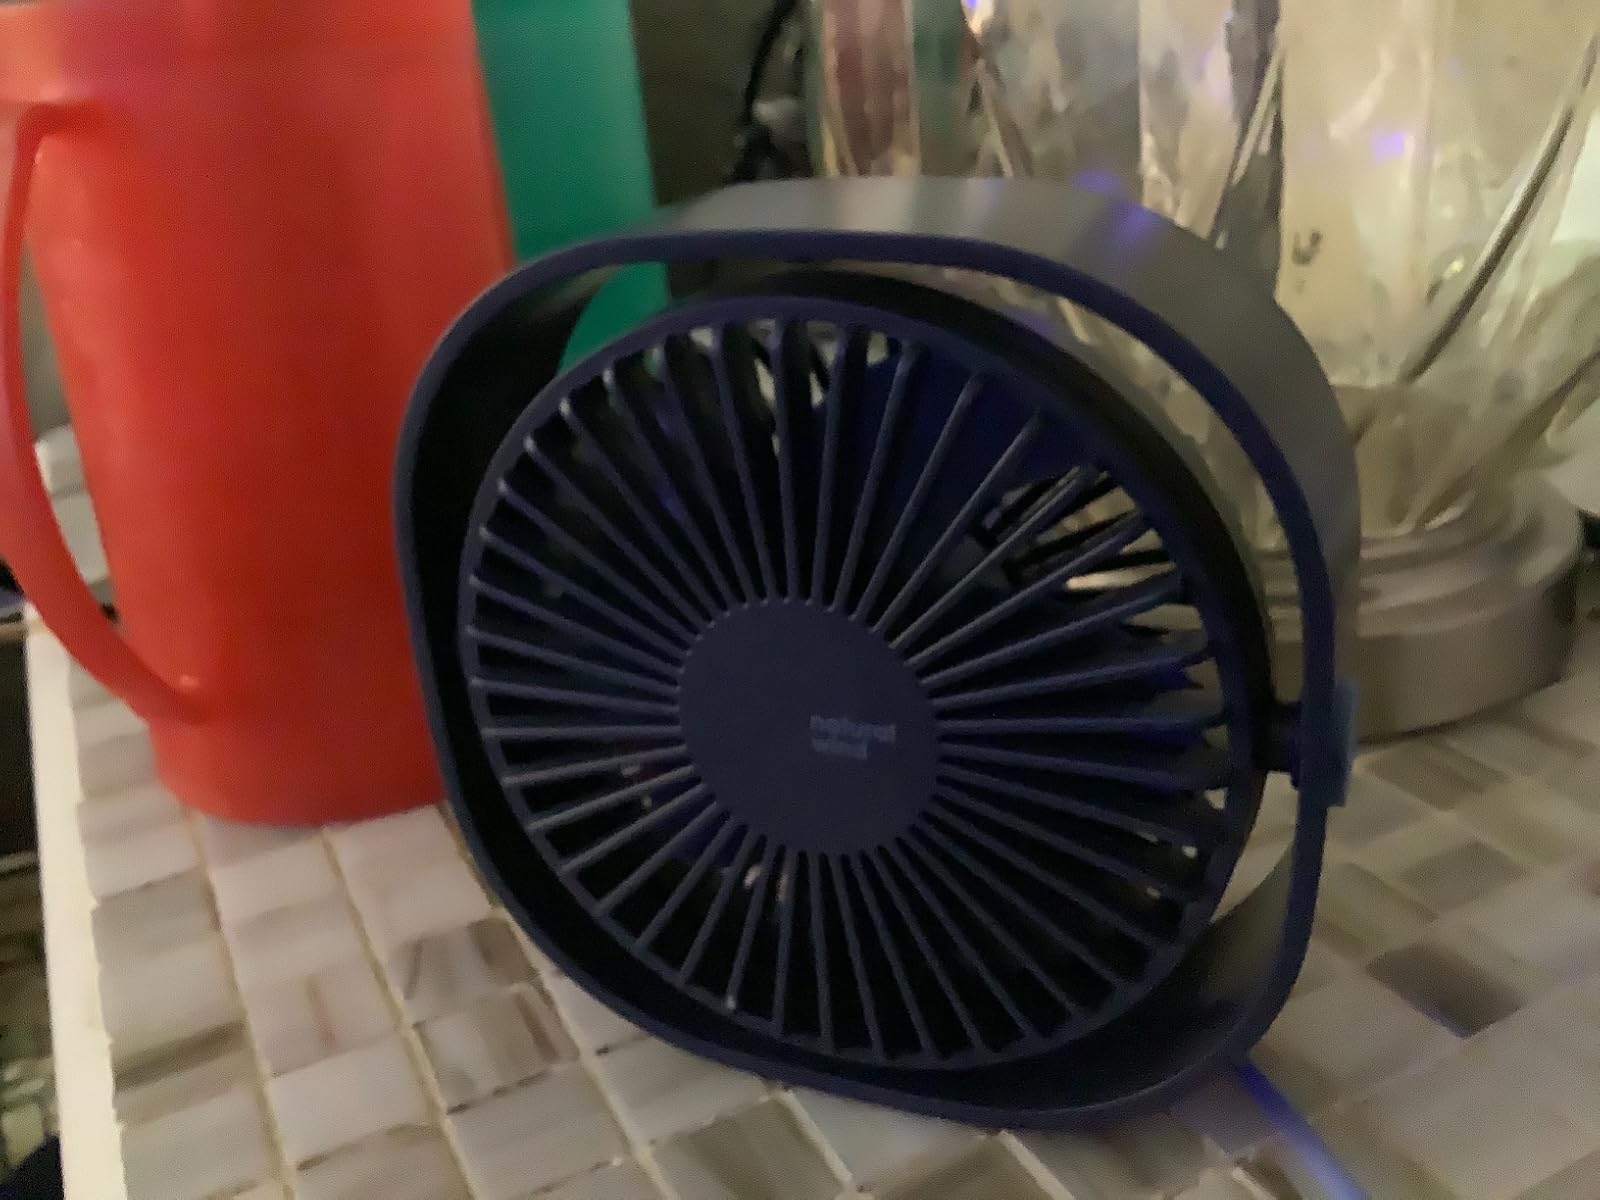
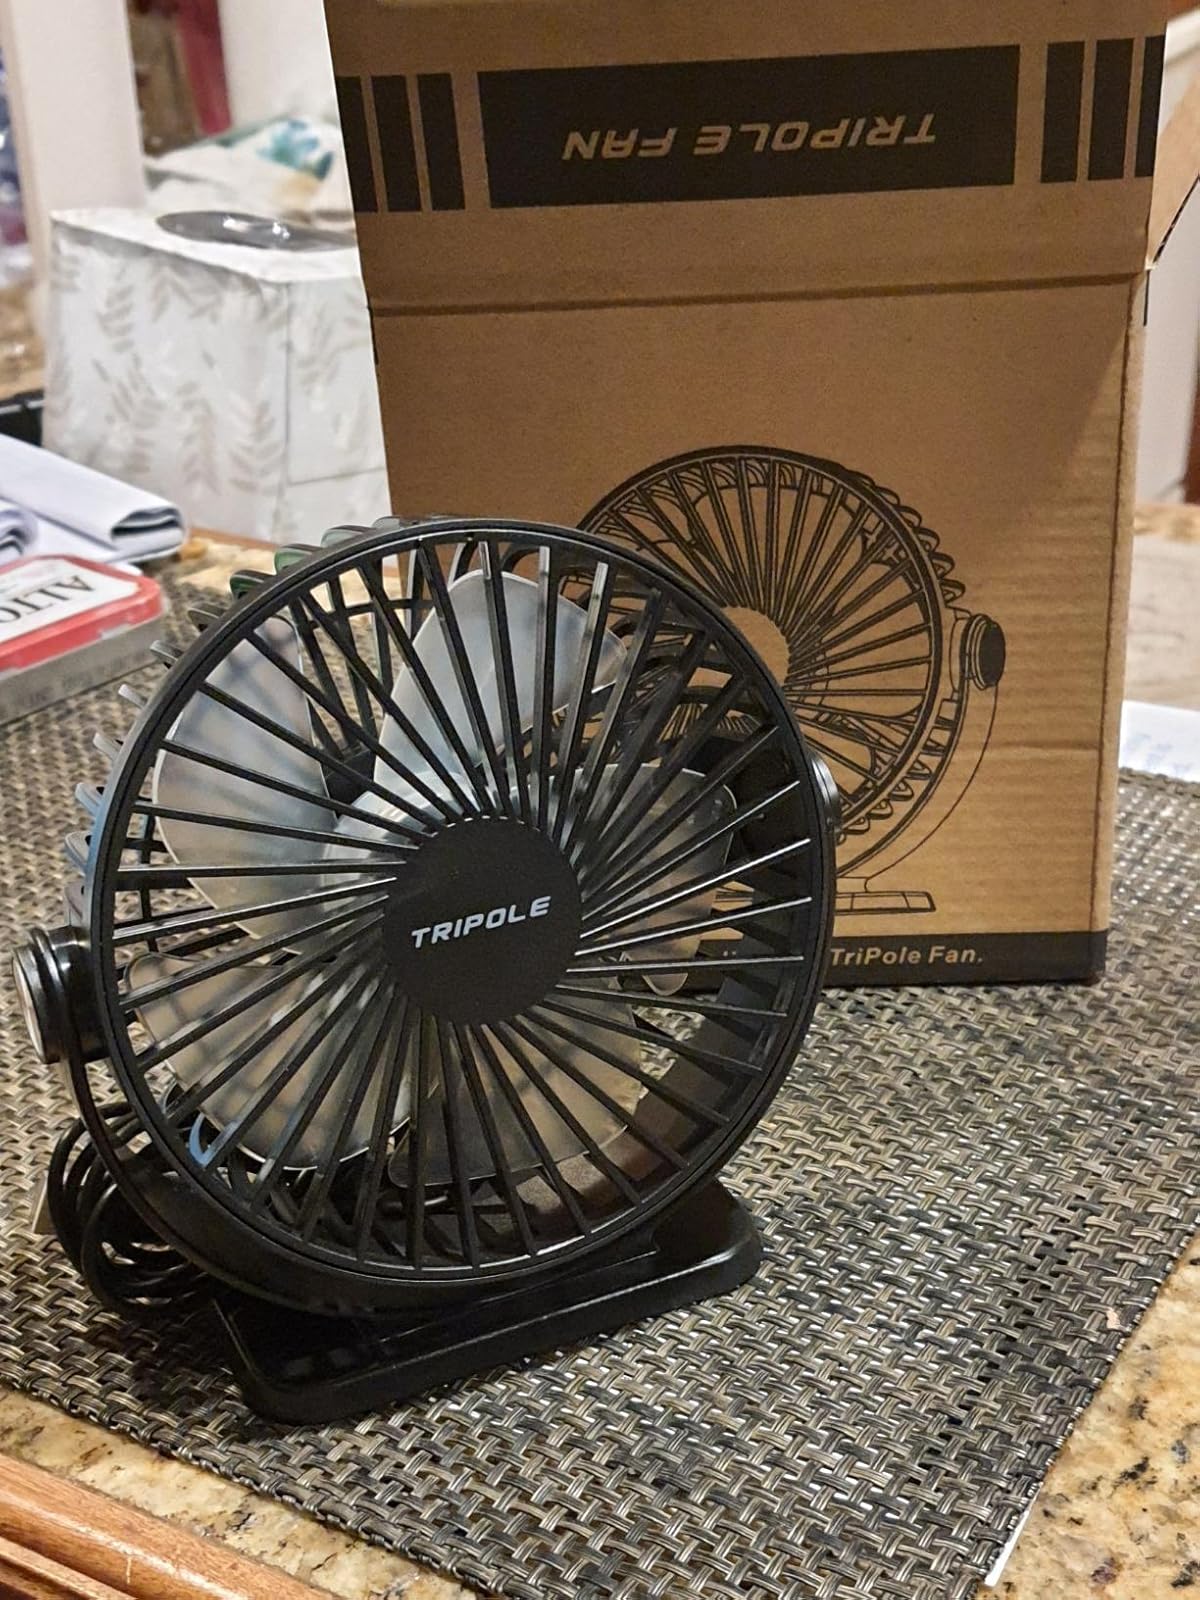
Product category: fan
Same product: no